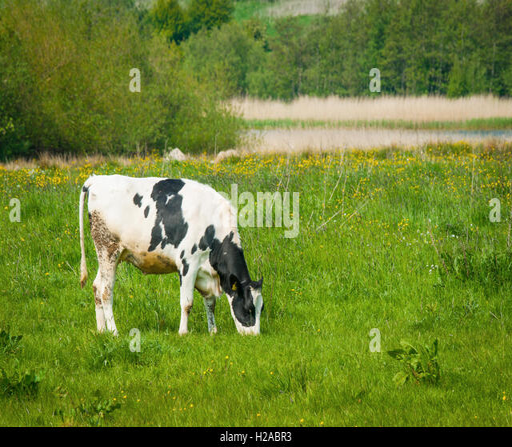
cow grazing on a green meadow in the summertime